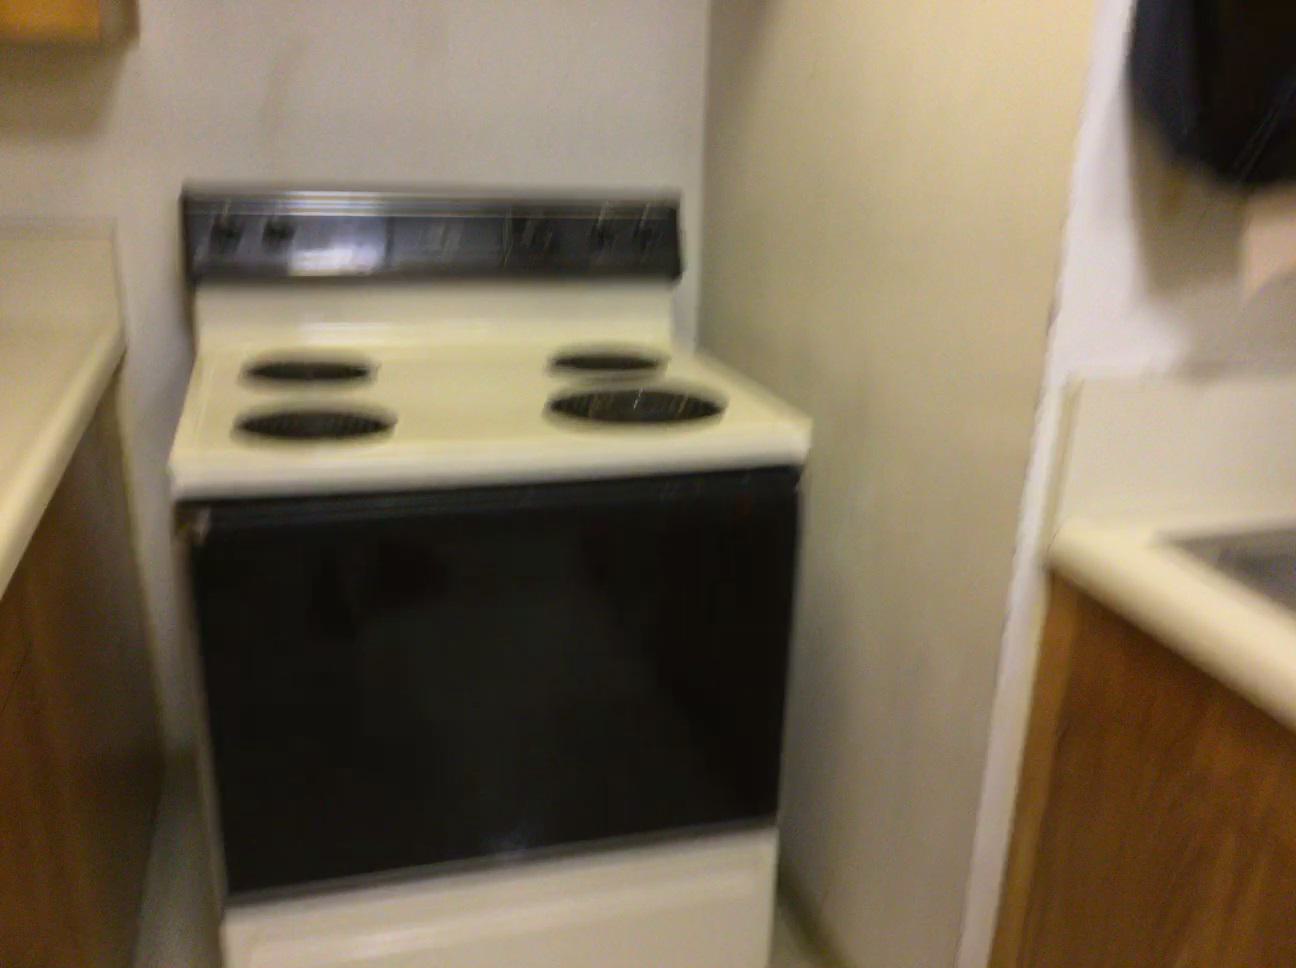
Question: Can the dispenser fit behind the sink from the camera's perspective? Final answer should be yes or no.
Answer: Yes